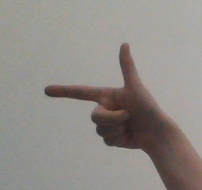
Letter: yaa